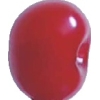
Label: cherry_sour